Oaxaca en la historia y en el mito

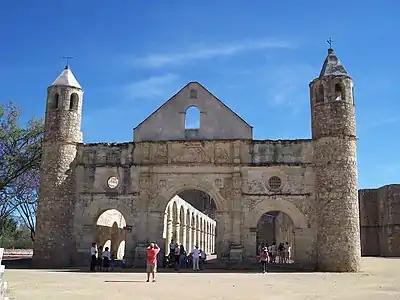
Convent of Santiago in Cuilapan de Guerrero

At the bottom right of the panel, a compassionate looking preacher obscures a . In a typical Dominican black robe, this friar holds a cross in one hand and what appears as a piece of wood in another.